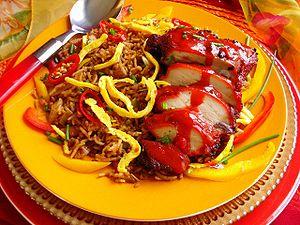
Le riz frit ou riz revenu est un mets composé de riz sauté au wok ou à la poêle, le plus souvent mélangé à d’autres ingrédients tels qu’œufs, légumes, produits de la mer ou viande. Il est souvent consommé seul, mais peut aussi accompagner un autre plat. Le riz frit est une composante majeure des cuisines d’Asie de l’Est, du Sud-Est et dans une certaine mesure, du Sud. Quand il est fait maison, le riz frit inclut généralement les restes d’autres plats, donnant ainsi naissance à d’innombrables variations. Économique et varié, il se rapproche de préparations comme les nouilles frites ou le pyttipanna. Le riz frit est apparu sous la dynastie Sui, en Chine. Ainsi, toutes les variations de ce plat tirent leurs origines du riz frit chinois.
Le nasi goreng, qui signifie littéralement « riz frit » en indonésien et en malais est, comme son nom l'indique un plat de riz frit dans de l'huile, assaisonné de kecap manis, d'échalote, d'ail, de tamarin, accompagné d'autres ingrédients, comme de l'œuf, du poulet et des crevettes. Bien que ce plat soit très emblématique de la cuisine indonésienne, il est aussi très populaire en Malaisie, à Singapour et aux Pays-Bas.